Describe the emotion expressed in this image:  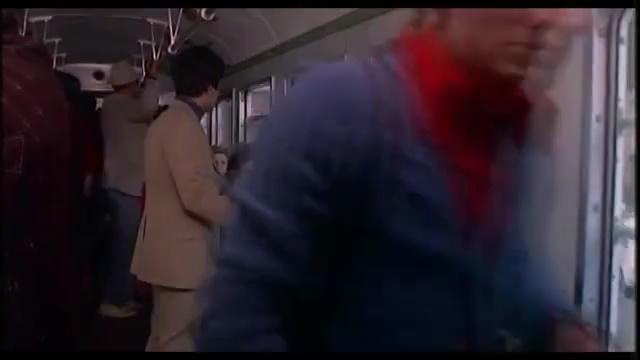
This person displays Fear, valence and arousal with high intensity.